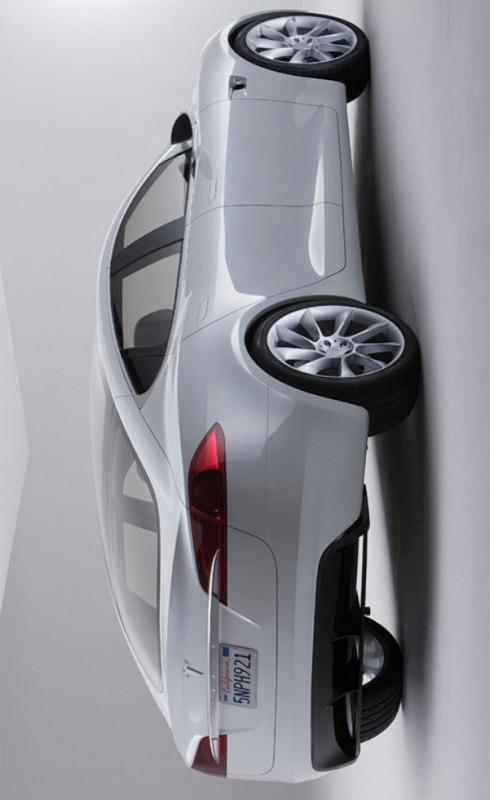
Aucun dommage détecté.
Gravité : aucun